Second Desmond Rebellion

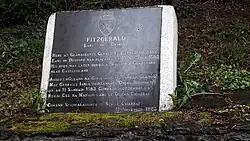
Monument marking the site of FitzGerald's capture in Glanageenty forest, County Kerry.

Munster continued to suffer from Bubonic plague and famine in the years following the rebellion, and was described as having vast empty areas and a substantially reduced population. Perhaps as much as one third of the province's population perished in the war.